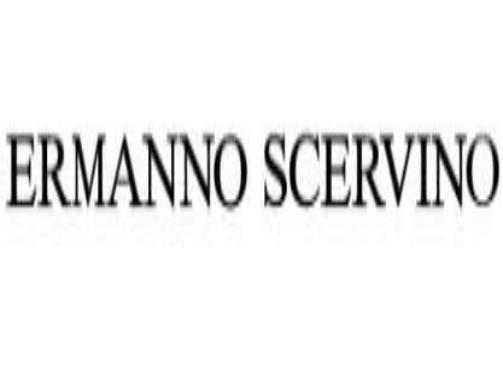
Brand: Ermanno Scervino
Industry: Clothes